Discovery of human antiquity

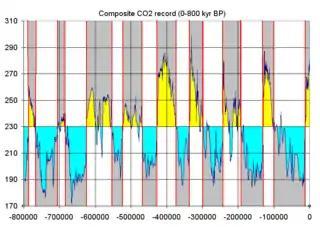
Glacial and interglacial cycles as represented by atmospheric CO, measured from ice core samples going back 800,000 years.

Given that the animals were associated with these strata, establishing the date of the strata could be by geological arguments, based on uniformity of stratigraphy; and so the animals' extinction was dated. An extinction can still strictly only be dated on assumptions, as evidence of absence; for a particular site, however, the argument can be from local extinction.